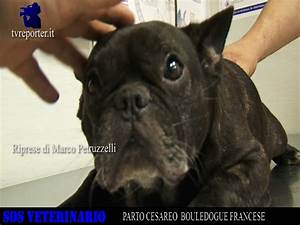
Label: cane